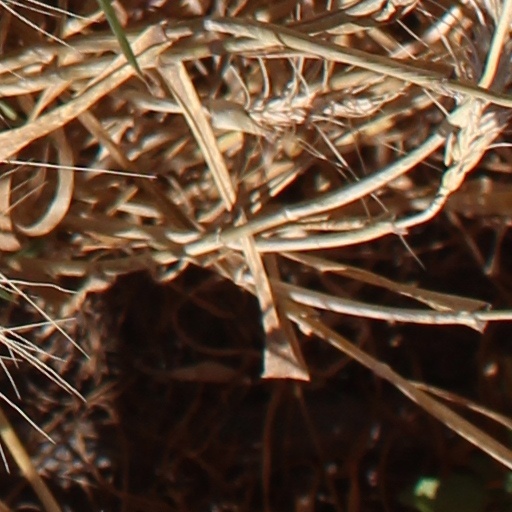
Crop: wheat